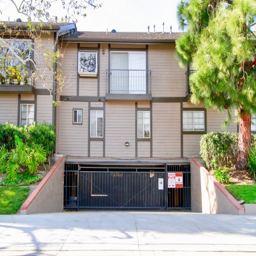
the building is very beautiful with front gate and also with trees , plants and street light .